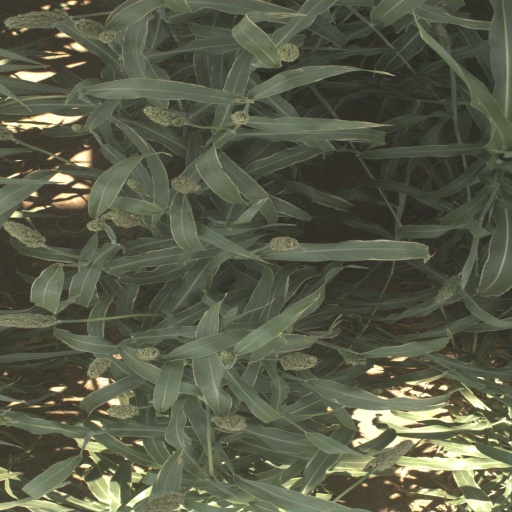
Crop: sorghum